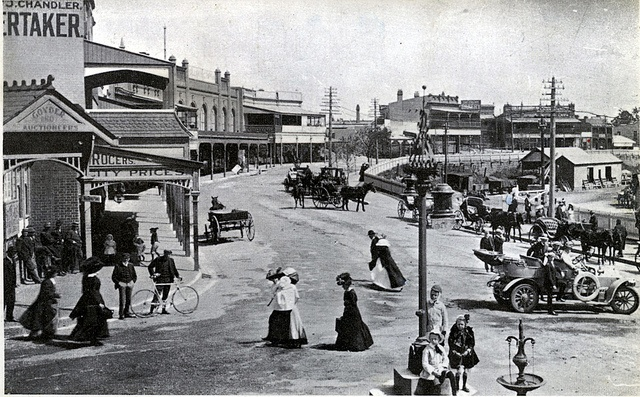
This black and white photo shows many people in the street
An old fashioned scene shows people in the street.
Old time city life with cars, horse drawn carriages and long dresses.
A lot of people that are standing around a town.
An old town street with people walking around, horse drawn carriages, and early cars.